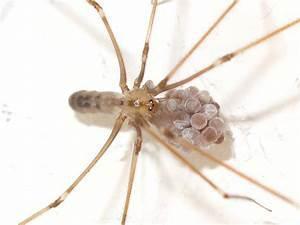
spider